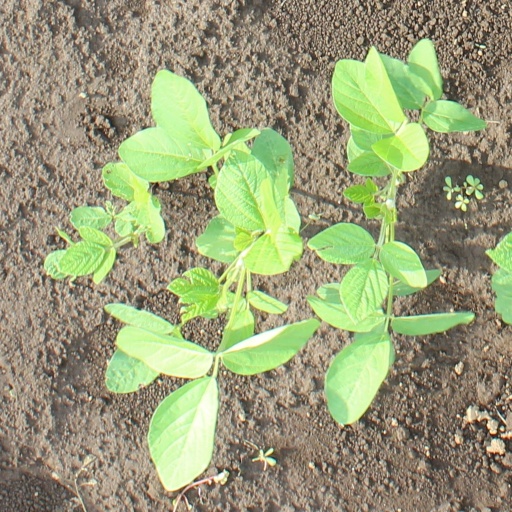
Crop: soybean